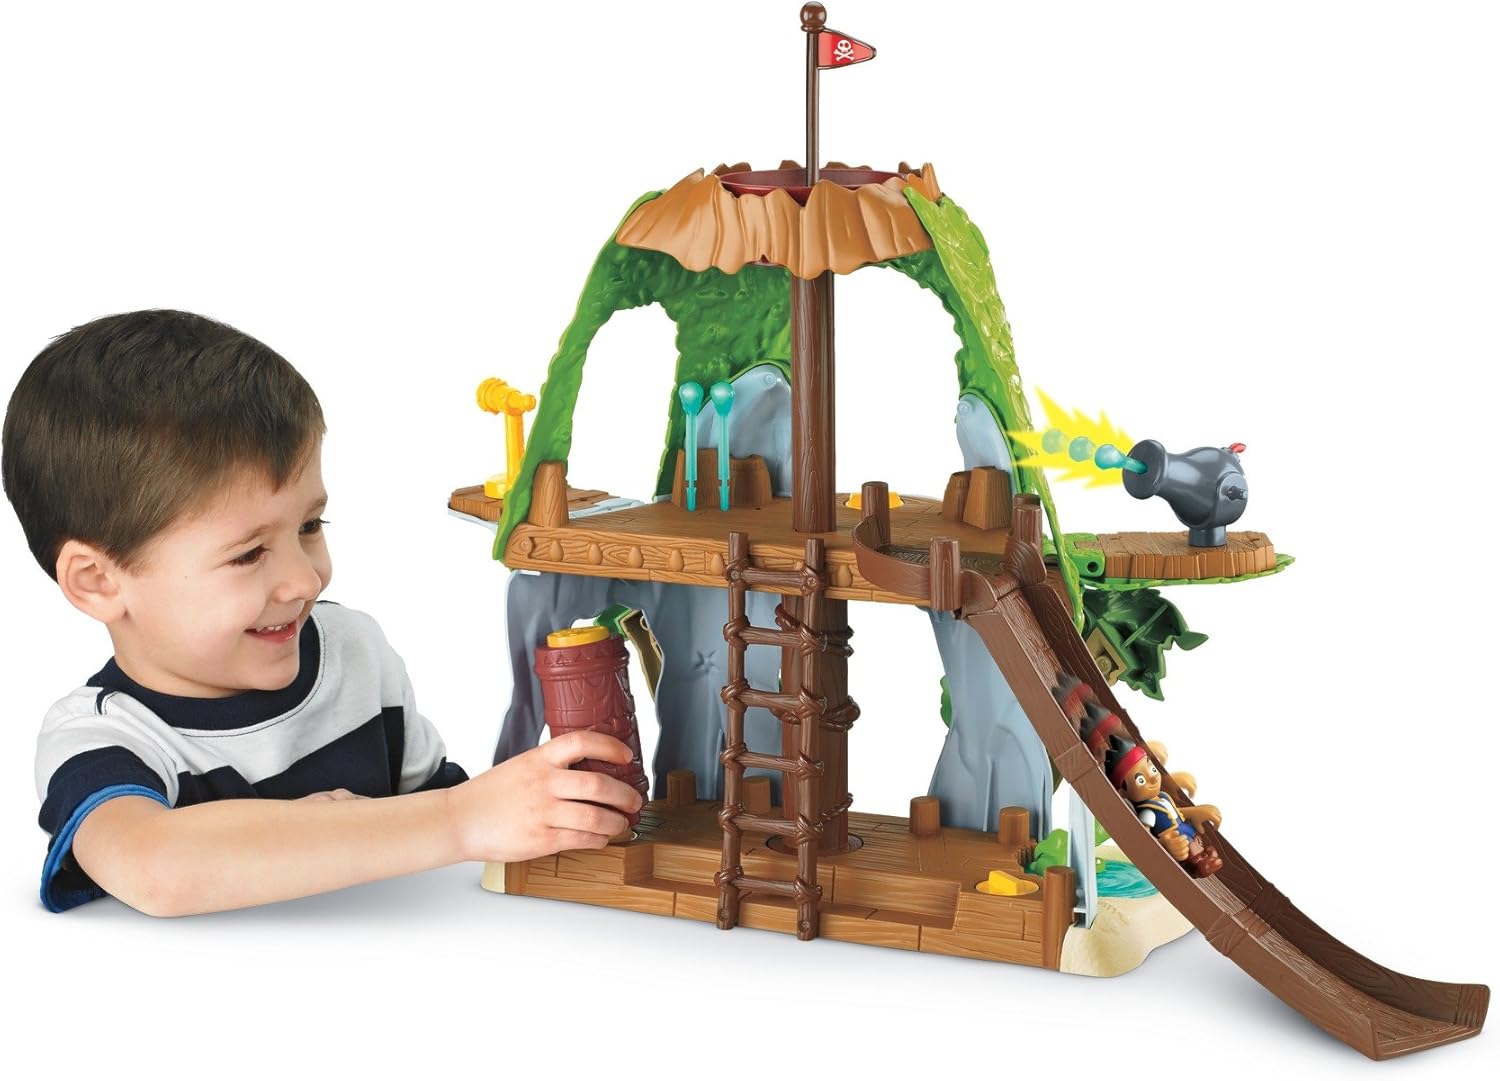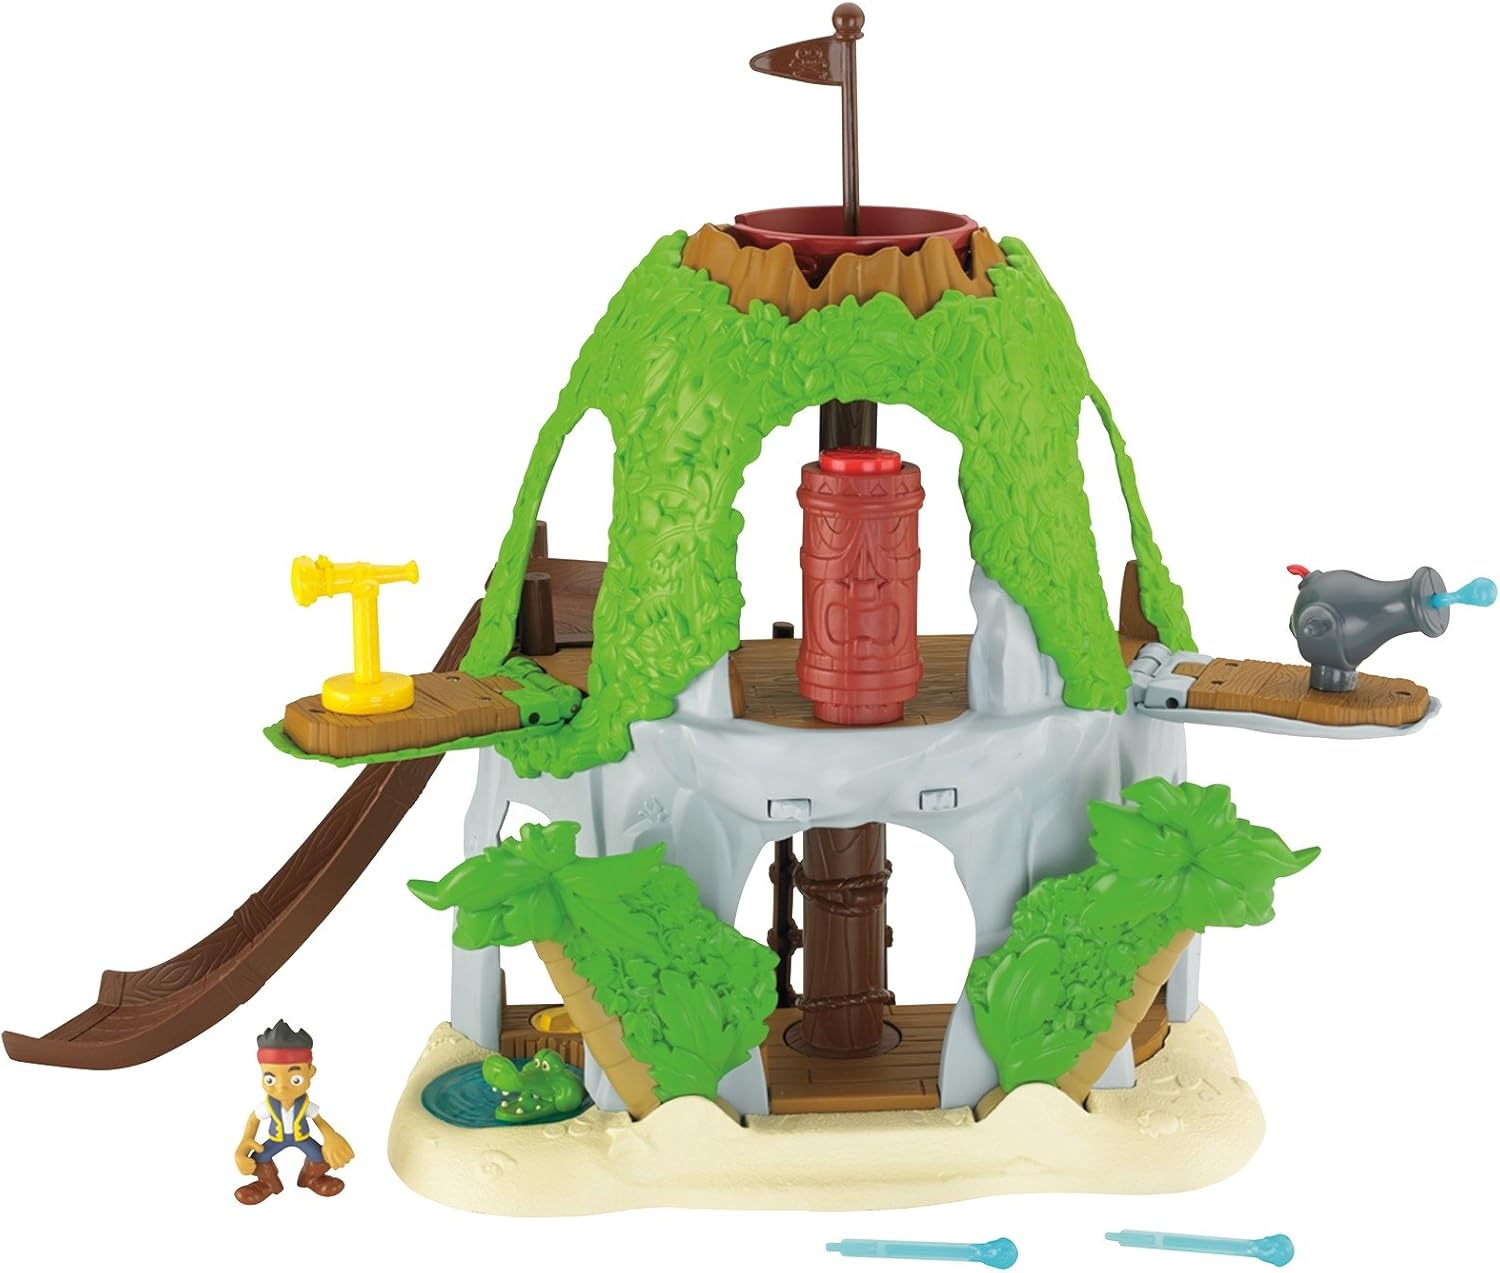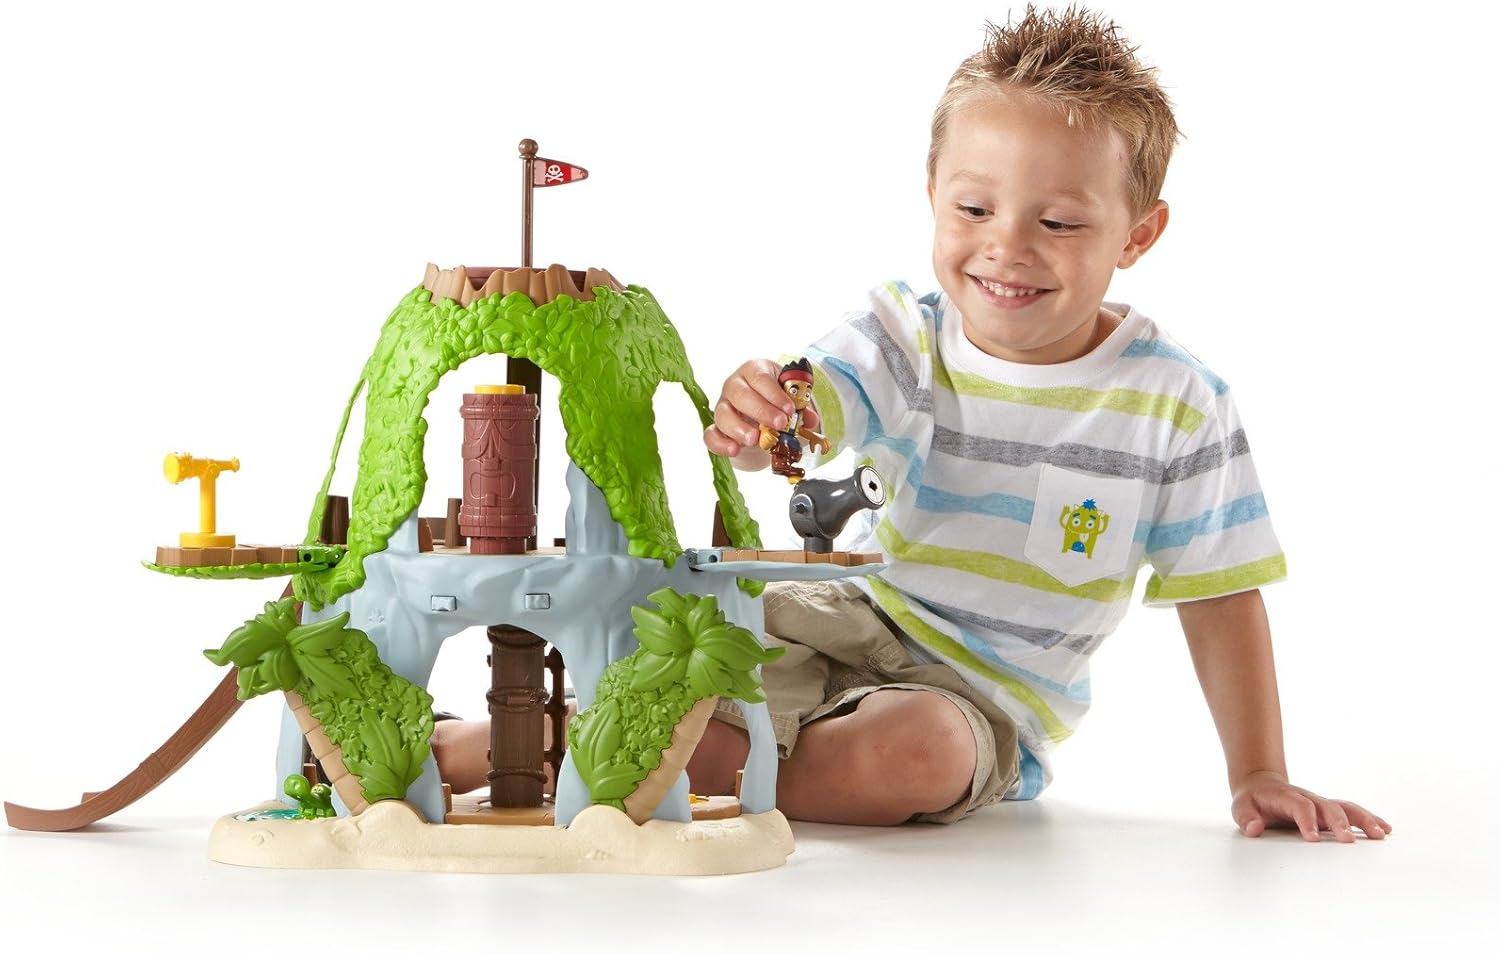
Fisher-Price Disney's Jake and The Never Land Pirates: Jake's Magical Tiki Hideout Playset
Category: Toys & Games
A Secret World Awaits Jake and his pirate crew are always watching out for Captain Hook, which is why their hideout needs to be concealed. But now they’re ready to share their well-kept secret with your little pirate. With the included magical tiki, kids can open the secret entrance to reveal multi-level action – a hidden location where Jake can fire a cannon, use a crane, access a crow’s nest, or escape down a getaway slide. But he needs to be careful… because Tick Tock Croc is swimming and chomping outside. The Magical Tiki Hideout delivers hours of adventure. “X” marks the spot for three activation points, where kids can place the magical tiki to trigger cool action. One point parts the trees to reveal the hideout’s secret entrance, another raises the crow’s nest, and the third makes Tick Tock Croc swim and chomp. Jake’s Magical Tiki Hideout is full of amazing surprises, and kids will love discovering each one. Kids will love using the magical tiki to reveal the Hideout’s secret entrance. View larger Now kids can be part of the adventure with Jake’s Magical Tiki Hideout. View larger Kids can open the secret entrance to reveal multi-level action. View larger Kids can let their imaginations run wild as they develop new and different adventures for Jake. View larger Includes working cannon (with projectiles) and crane. View larger Jake’s Magical Tiki Hideout is full of amazing surprises, and kids will love discovering each one. View larger You never know when Captain Hook and Mr. Smee will show up – that’s why the Magical Tiki Hideout boasts a working cannon with projectiles, along with a getaway slide for a quick escape. There’s even a crane that can be placed on either balcony. With all these great features, Jake and his pirate crew are ready for any kind of adventure. With two levels, a ladder, a crow’s nest, and two balconies, the Magical Tiki Hideout delivers a multi-level environment that encourages kids to be creative. They can let their imaginations run wild as they develop new and different adventures for Jake. Your little pirates will feel like they’re part of Never Land! Never Land is full of adventure, and now your kids can bring that whole fantastic world to life! With innovative features and endless potential for imaginative, interactive play, Jake’s Magical Tiki Hideout offers a stimulating, engaging environment where excitement is around every corner. Features: Three magical tiki activation points trigger the secret entrance, a rising crow’s nest, and Tick Tock Croc Three magical tiki activation points trigger the secret entrance, a rising crow’s nest, and Tick Tock Croc Includes working cannon (with projectiles) and crane Includes working cannon (with projectiles) and crane Also includes Jake figure and magical tiki Also includes Jake figure and magical tiki For ages three and up For ages three and up
Features: Jake's Magical Tiki Hideout is where Jake and his pirate crew live | Magical Tiki unlocks secret hideout features | Place the Tiki on any 3 "X" spots and watch the magic unfold | Includes 3 working projectiles, an articulated Jake figure and a Magical Tiki | Children will love how this hideout comes to life with exciting pirate action and innovative features